Beiyang Army

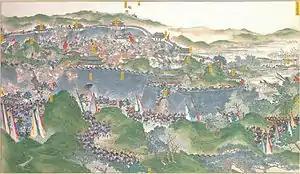
The Xiang Army during the Battle of Nanjing in the Taiping Rebellion

The traditional military forces of the Qing dynasty were the Manchu Banners and the Green Standard Army. The Bannermen were hereditary soldiers and in addition to pay also received other privileges from the government. They were stationed in garrisons in Beijing and other major cities. The Green Standard Army, despite its name, was primarily a police force rather than an army, and had garrisons in each province. The military skills of both the Bannermen and the Green Standard troops gradually declined over the next two centuries, in large part because their officers did not consider training to be important, and by the middle of the 19th century they could only put up a minimal defense. As late as the 1890s much of the Chinese army was still equipped with long bows, swords, and spears, and many of their firearms were antiquated matchlocks. Starting around that time two other forces emerged in China after the traditional army failed to stop the Nian and Taiping Rebellions: mercenaries hired by provincial governors known as "braves," and modernized units consisting of braves who were trained with European military drill. The most prominent of the latter were Zeng Guofan's Xiang Army and Li Hongzhang's Huai Army. The braves, relatively well armed and paid, were estimated to make up ten percent of the Qing dynasty's armed forces and were private armies raised and funded by provincial officials, because the ethnic Manchu dynasty was reluctant to provide funding for armies led by Han Chinese. The Green Standard Army was relegated to local security duty while the braves were the rapid response force that could be deployed to any part of the Qing Empire. Li Hongzhang, who founded the Huai Army in 1862 and later became the Viceroy (or governor-general) of Zhili and Commissioner of the Northern Seas (Beiyang), used it as his personal power base and provided for its equipment and funding.